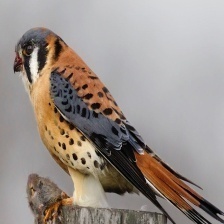
Species: AMERICAN KESTREL
Scientific name: FALCO SPARVERIUS